Bitter Flowers (2007 film)

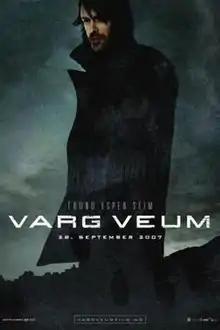
Teaser Poster for the Varg Veum film series

Bitter Flowers is 2007 Norwegian crime thriller film directed by Ulrik Imtiaz Rolfsen. It is the first in a series of twelve films about the private detective Varg Veum, based on the books by Gunnar Staalesen. The film stars Trond Espen Seim as Veum.